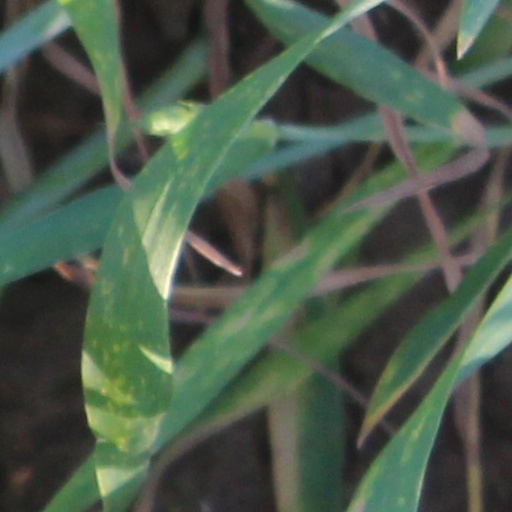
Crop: wheat